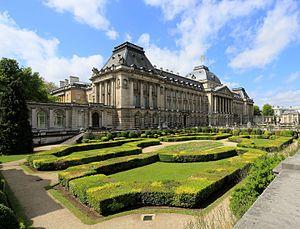
Le palais royal de Bruxelles est situé place des Palais. Né de la réunion de quatre hôtels particuliers construits au XVIIIᵉ siècle : Walckiers, Bender, Belgiojoso et Belle-Vue, il abrite aujourd’hui le bureau du roi des Belges, qui y accorde ses audiences et y exerce ses activités officielles, ainsi que quelques salles de réceptions richement décorées servant aux diverses manifestations annuelles telles que les visites de chefs d'État et concerts de Noël.